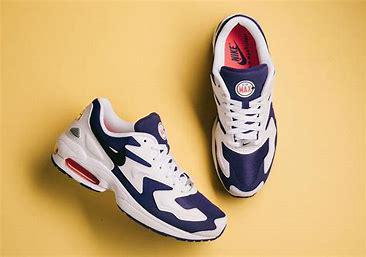
Brand: Nike
Model: Air MAX2 Light